Wars of the Roses

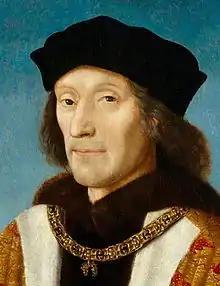
Henry VII of England

The return of Henry VI to the throne did not last long. Though the Nevilles had been defeated, on the same day of the clash at Barnet, Margaret had managed to land her forces at Weymouth, and augmented her army with recruits from the Welsh Marches. Despite the heavy defeat they had suffered at Barnet, survivors from the battle rallied around the Lancastrian queen. Edward moved to intercept the Lancastrian army, realising they were attempting to cross the River Severn into Wales. Acting upon correspondence sent by Henry VI, Sir Richard Beauchamp, governor of Gloucester, barred the gates to Margaret's troops, preventing the Lancastrians from crossing in time. On 4 May 1471, Edward intercepted and engaged Margaret's army at Tewkesbury, defeating it. Henry VI and Margaret's only son, Edward of Westminster, was killed by Clarence's men, while the Duke of Somerset and John Courtenay, 15th Earl of Devon, were both killed.